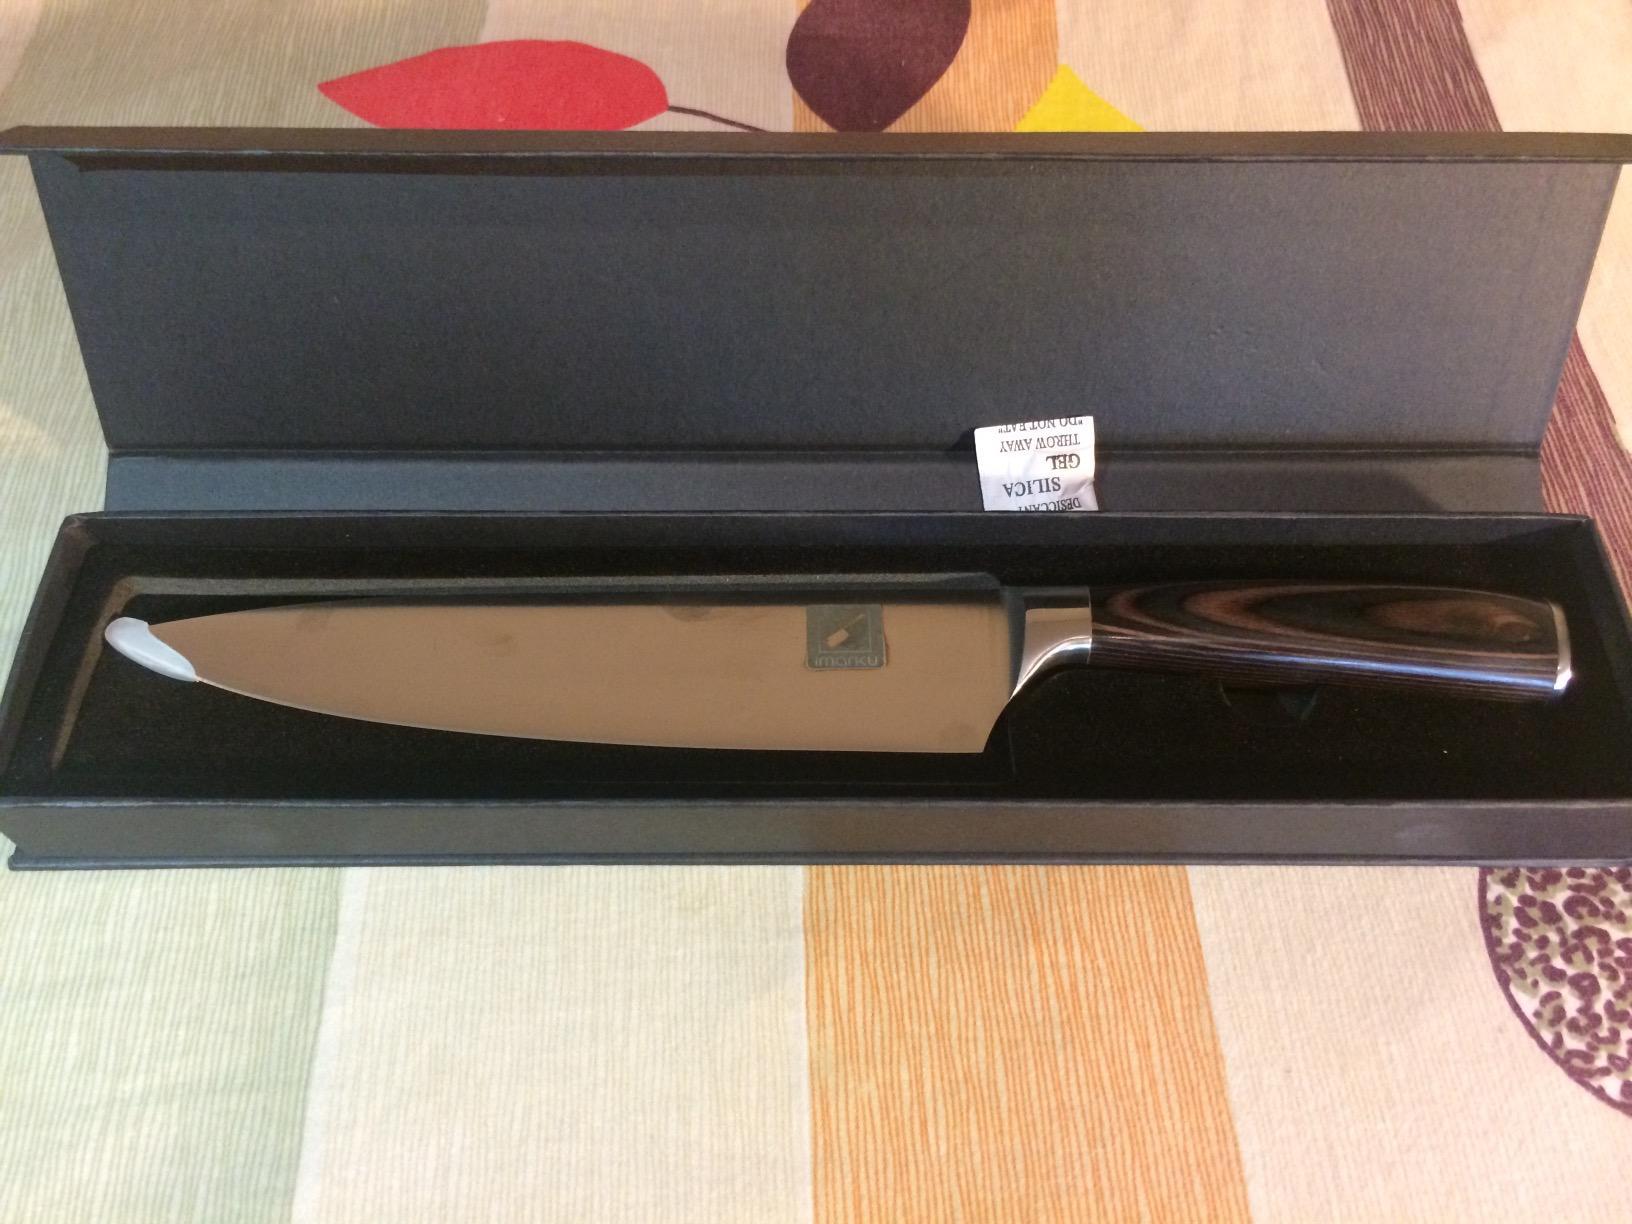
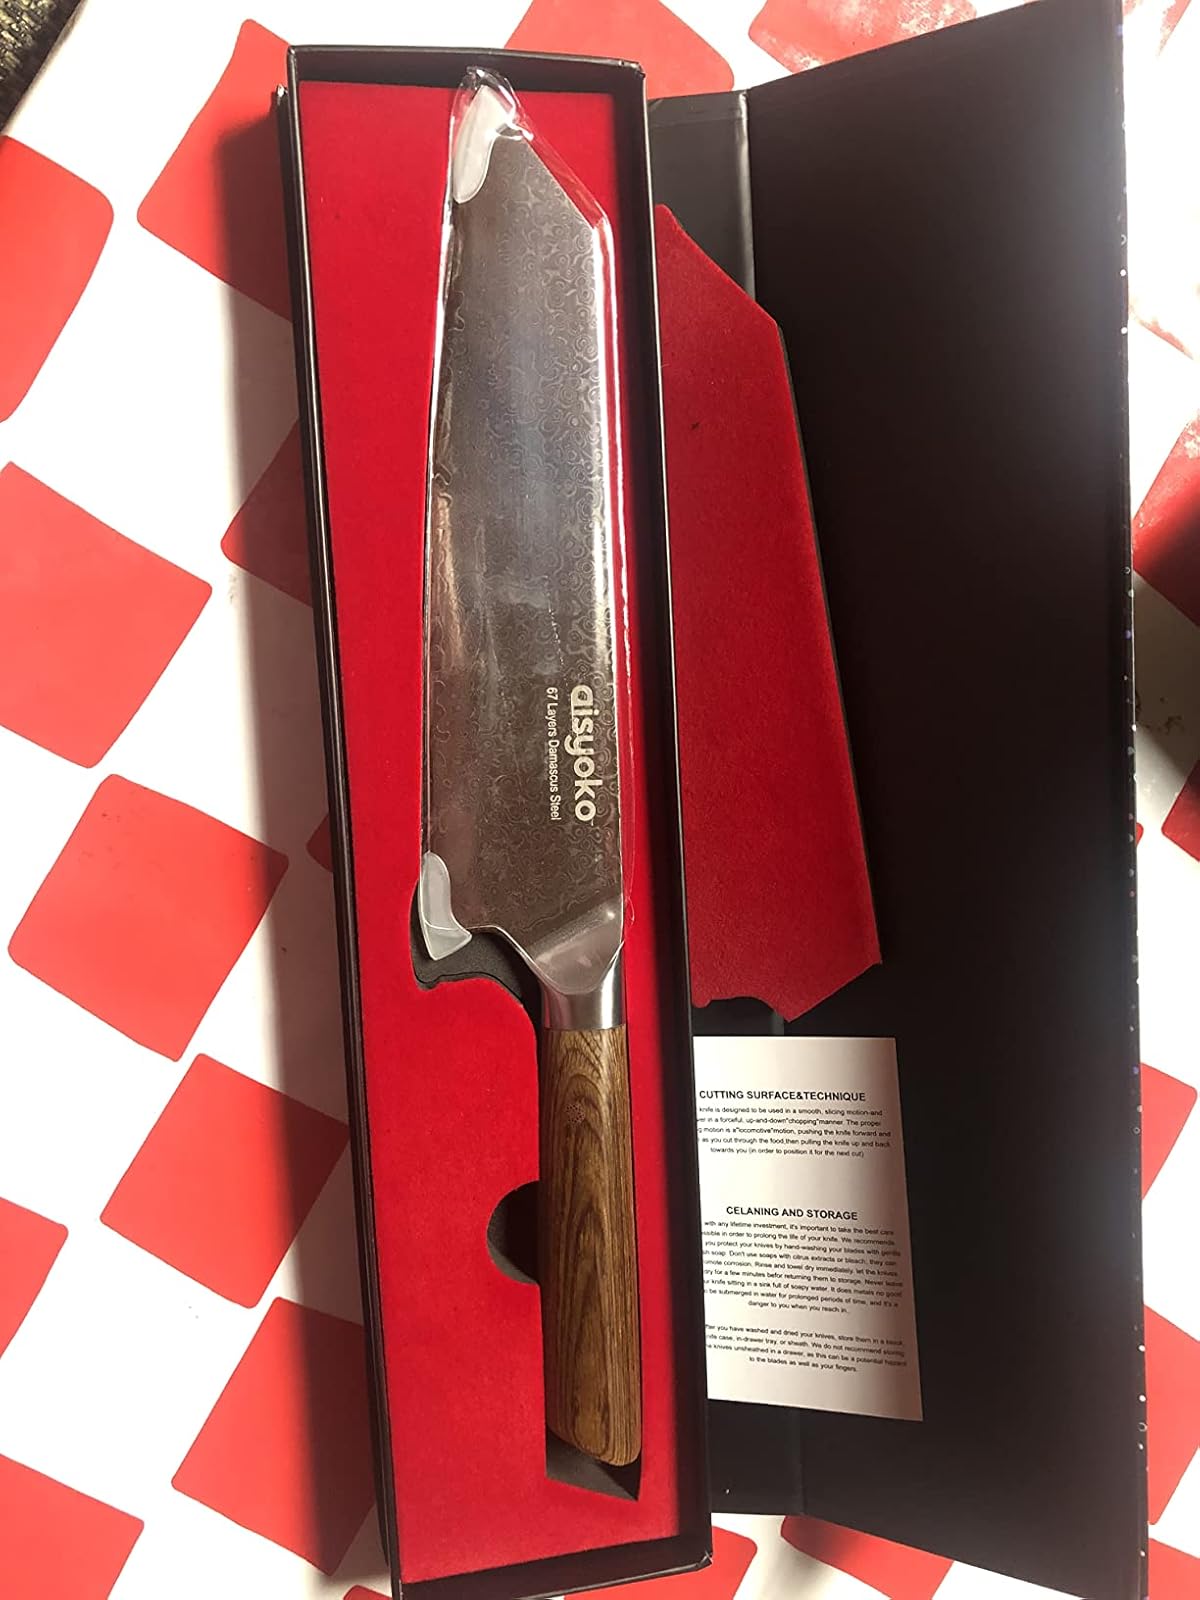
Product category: items_knife
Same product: no